Valle de Bravo

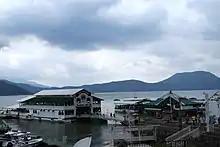
Municipal docks and lake

The town's principal economic activities center around tourism. It is a very popular location for weekend visits, especially from residents of Mexico City and Toluca. Holidays such as New Year's Eve and Semana Santa bring large numbers of visitors to the town leading to strong recommendations to arrange lodging well in advance. Other yearly events include the Festival Vallesano (March) where people participate in sporting, horseback-riding, art exhibitions and food-tasting events as well as cultural and musical performances. However, the largest annual celebration is the cultural festival known as the Festival de las Almas (Festival of the Souls) which has occurred each of the last five years in late September or early October. The 2007 festival brought in 4.5 million pesos to the area with 8 days of festivities, 151 programmed events centered on film, dance, art exhibitions, music, literature, workshops and theater, as well as Day of the Dead altars. It has spread to include events in Apaxco, Cuautitlán Izcalli, Ciudad Nezahualcóyotl, Temascalcingo, Texcoco and Toluca. This event featured "Alan" State Dance Troupe from Ossetia Alania, Russia as well as artists from thirteen other countries. Roughly 160,000–170,000 people attended the event.